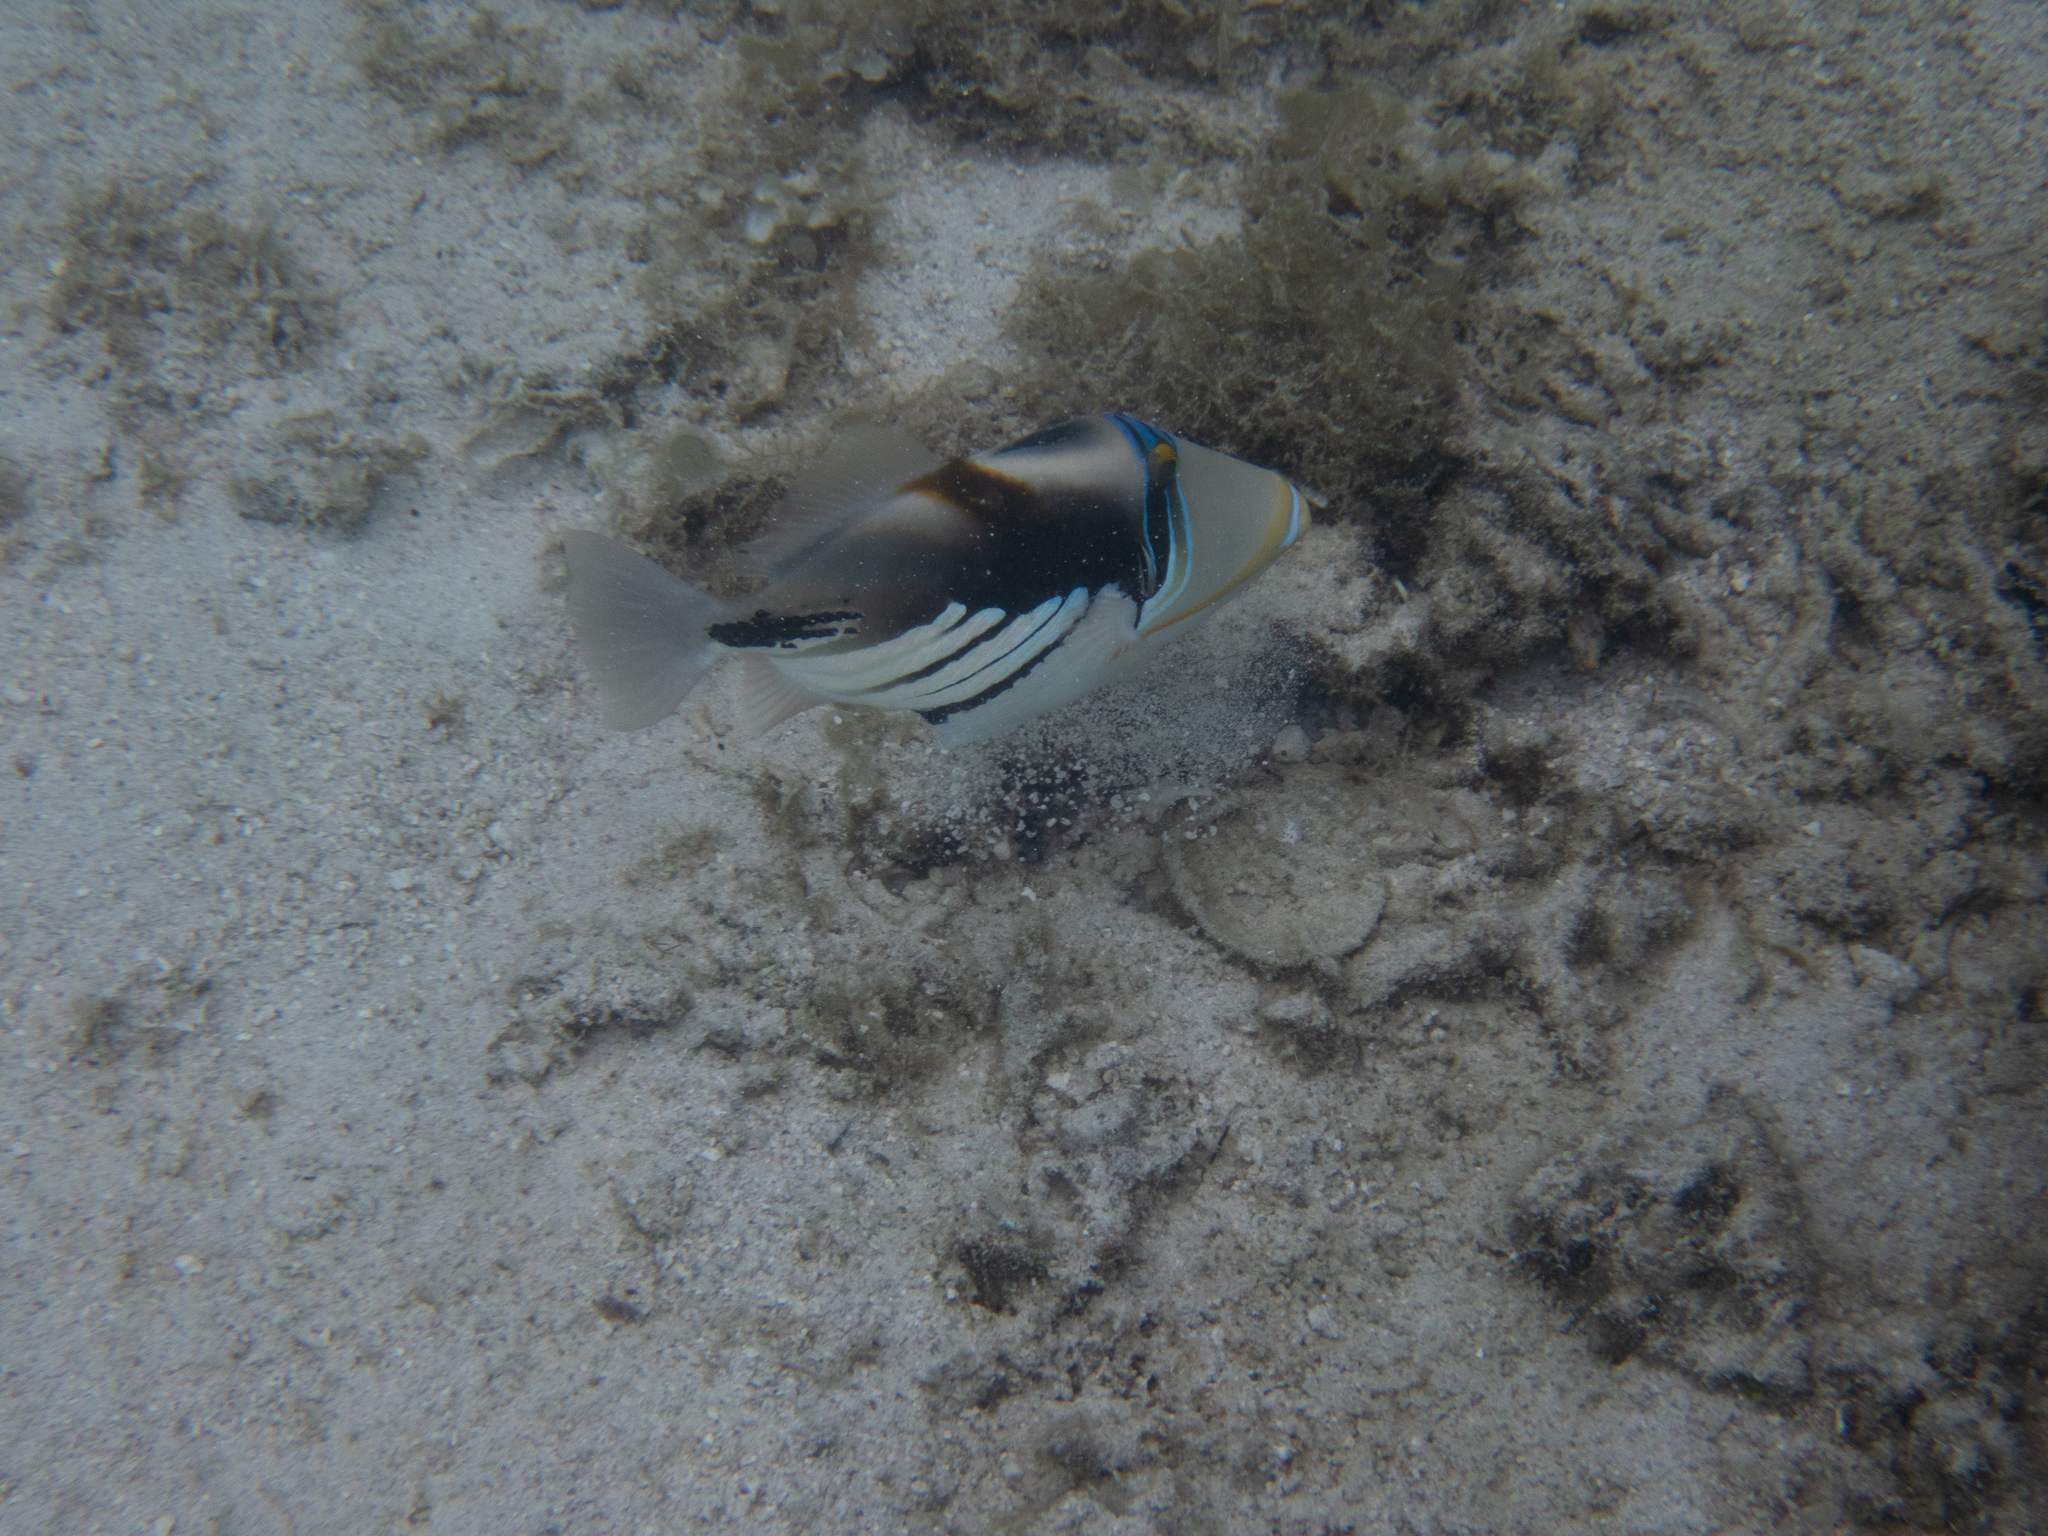
Rhinecanthus aculeatus (Lagoon Triggerfish)